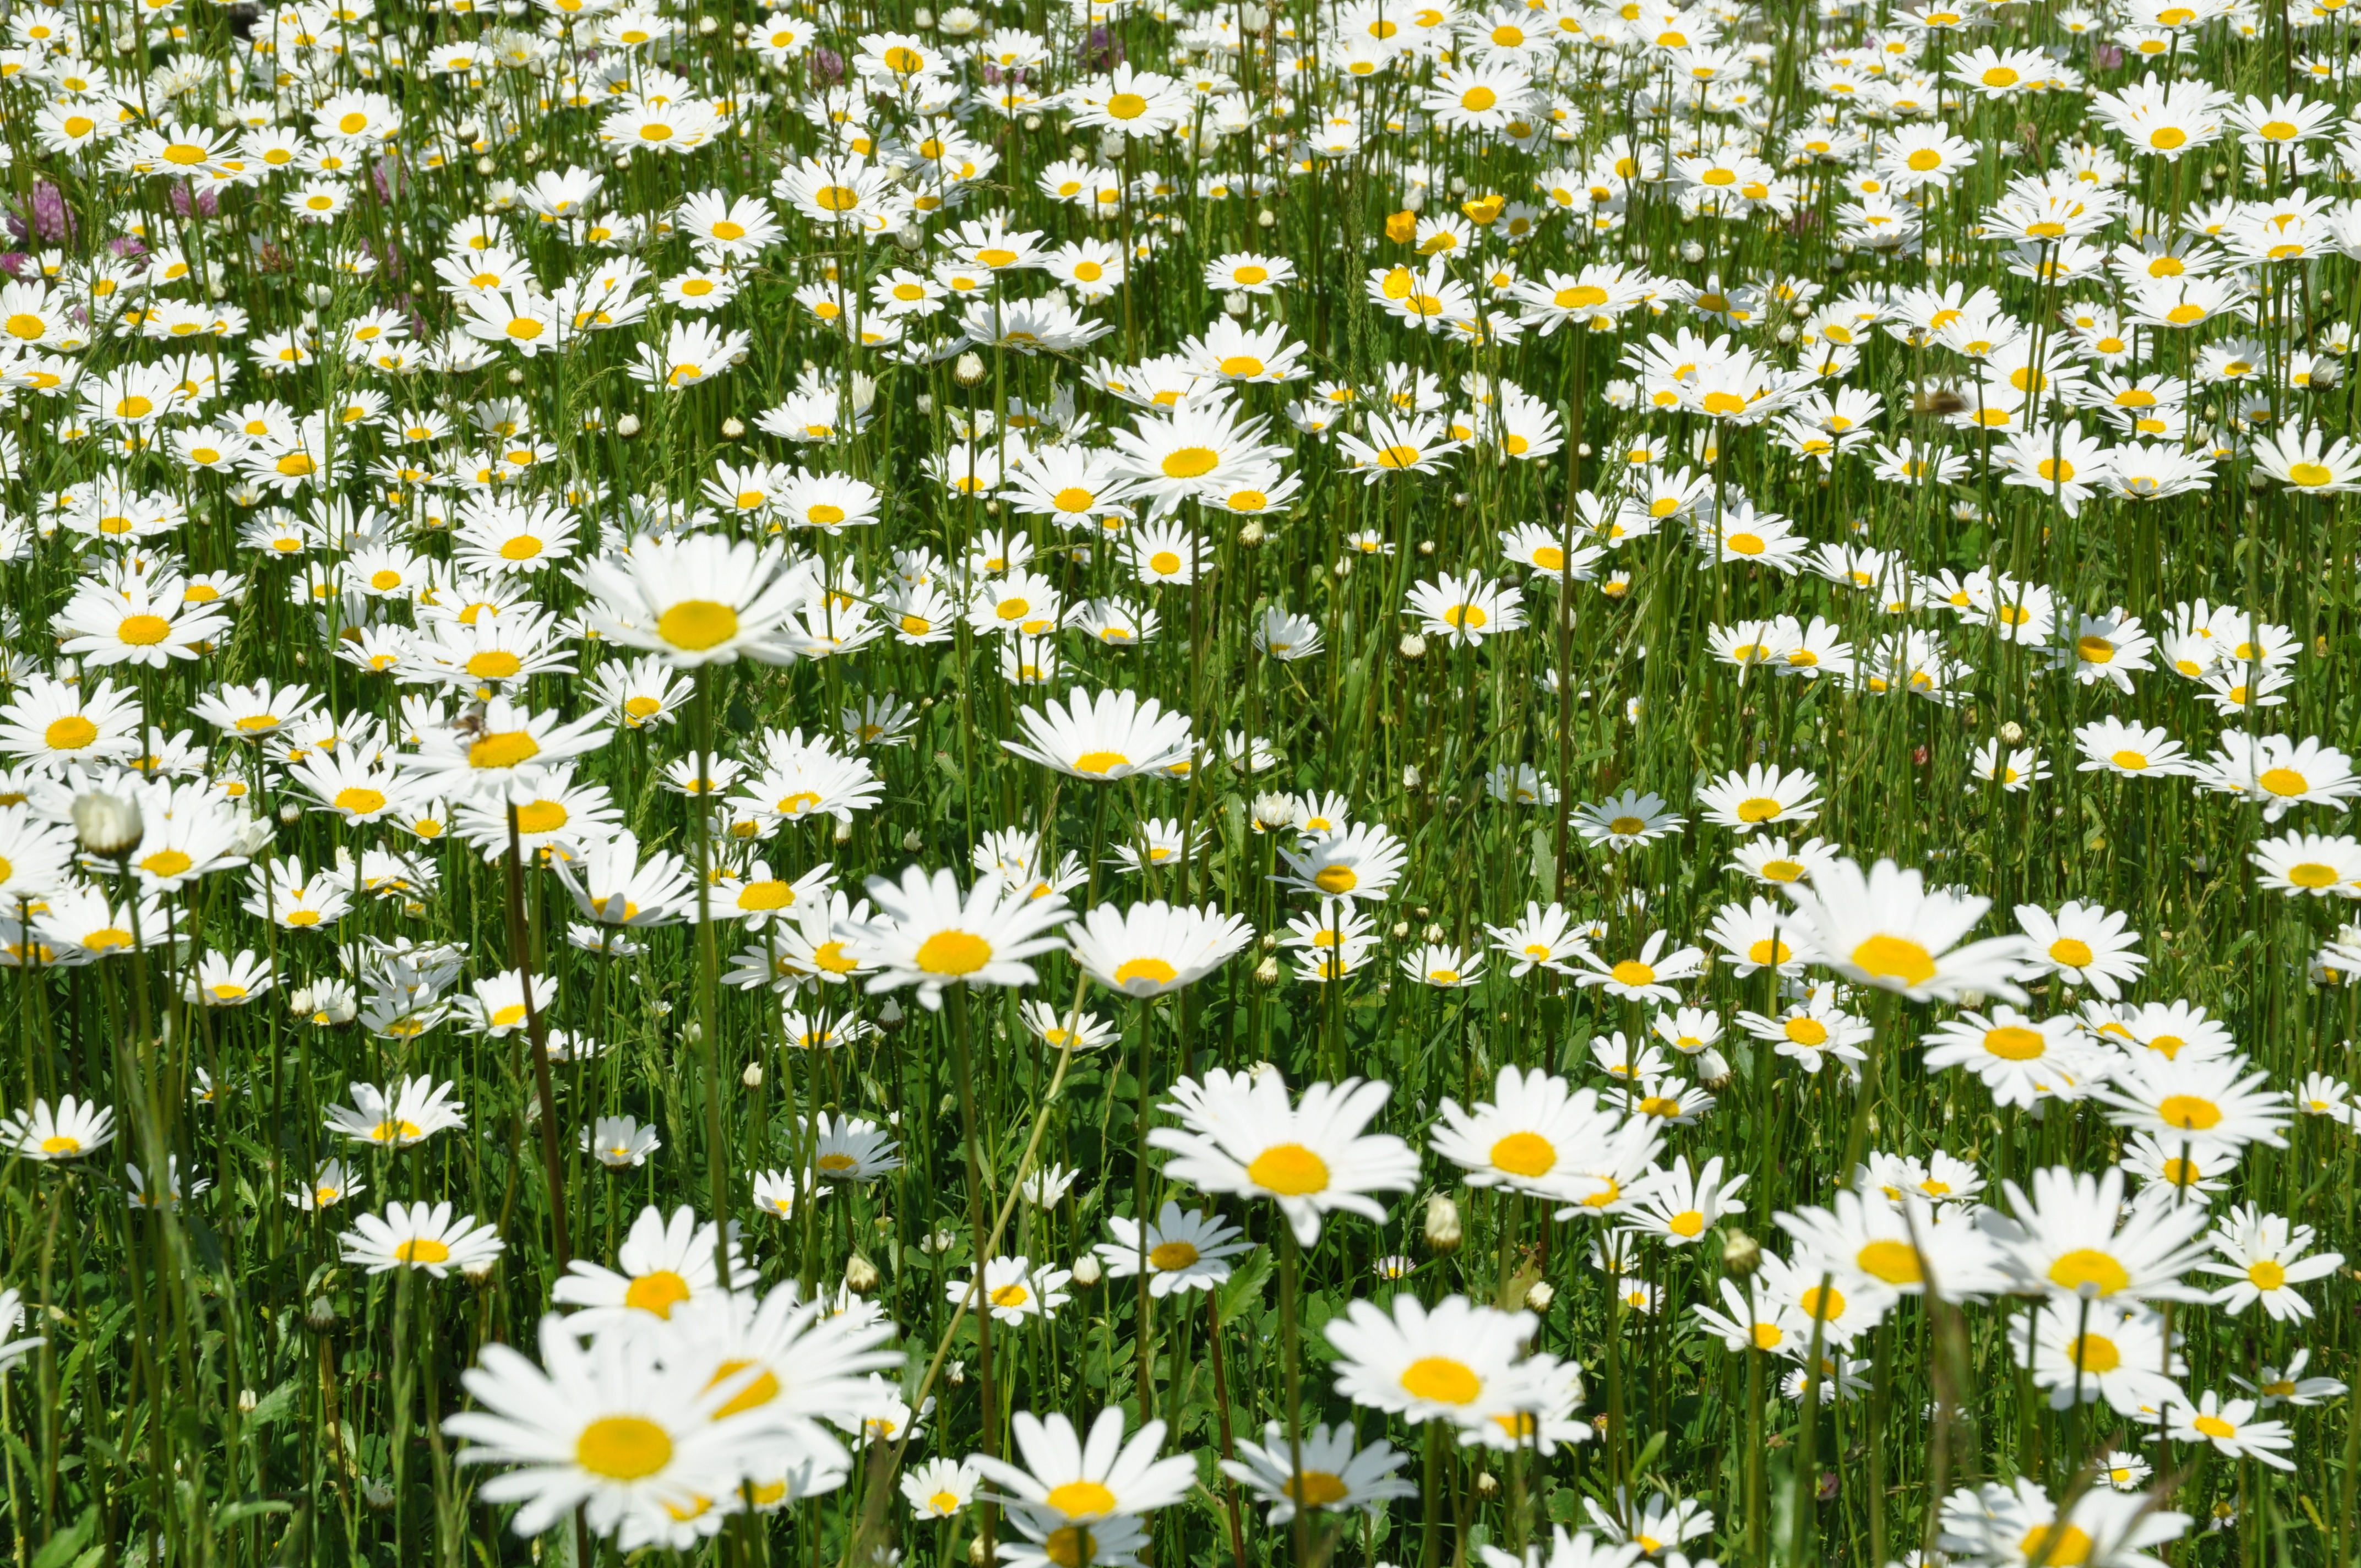
grass, plant, field, lawn, meadow, prairie, flower, daisy, herb, flora, wildflower, grassland, flower meadow, flowering plant, daisy family, marguerite meadow, oxeye daisy, annual plant, land plant, chamaemelum nobile, marguerite daisy, garden cosmos, allgau